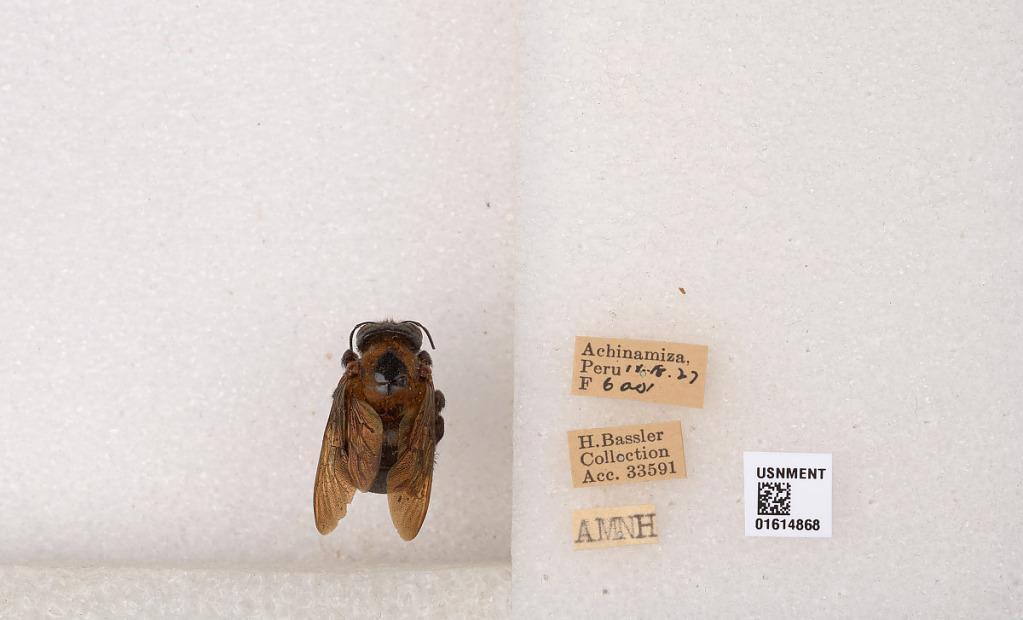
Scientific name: Xylocopa
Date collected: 1927-9-18
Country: Peru
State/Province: San Martin
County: San Martin
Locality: Achinamiza